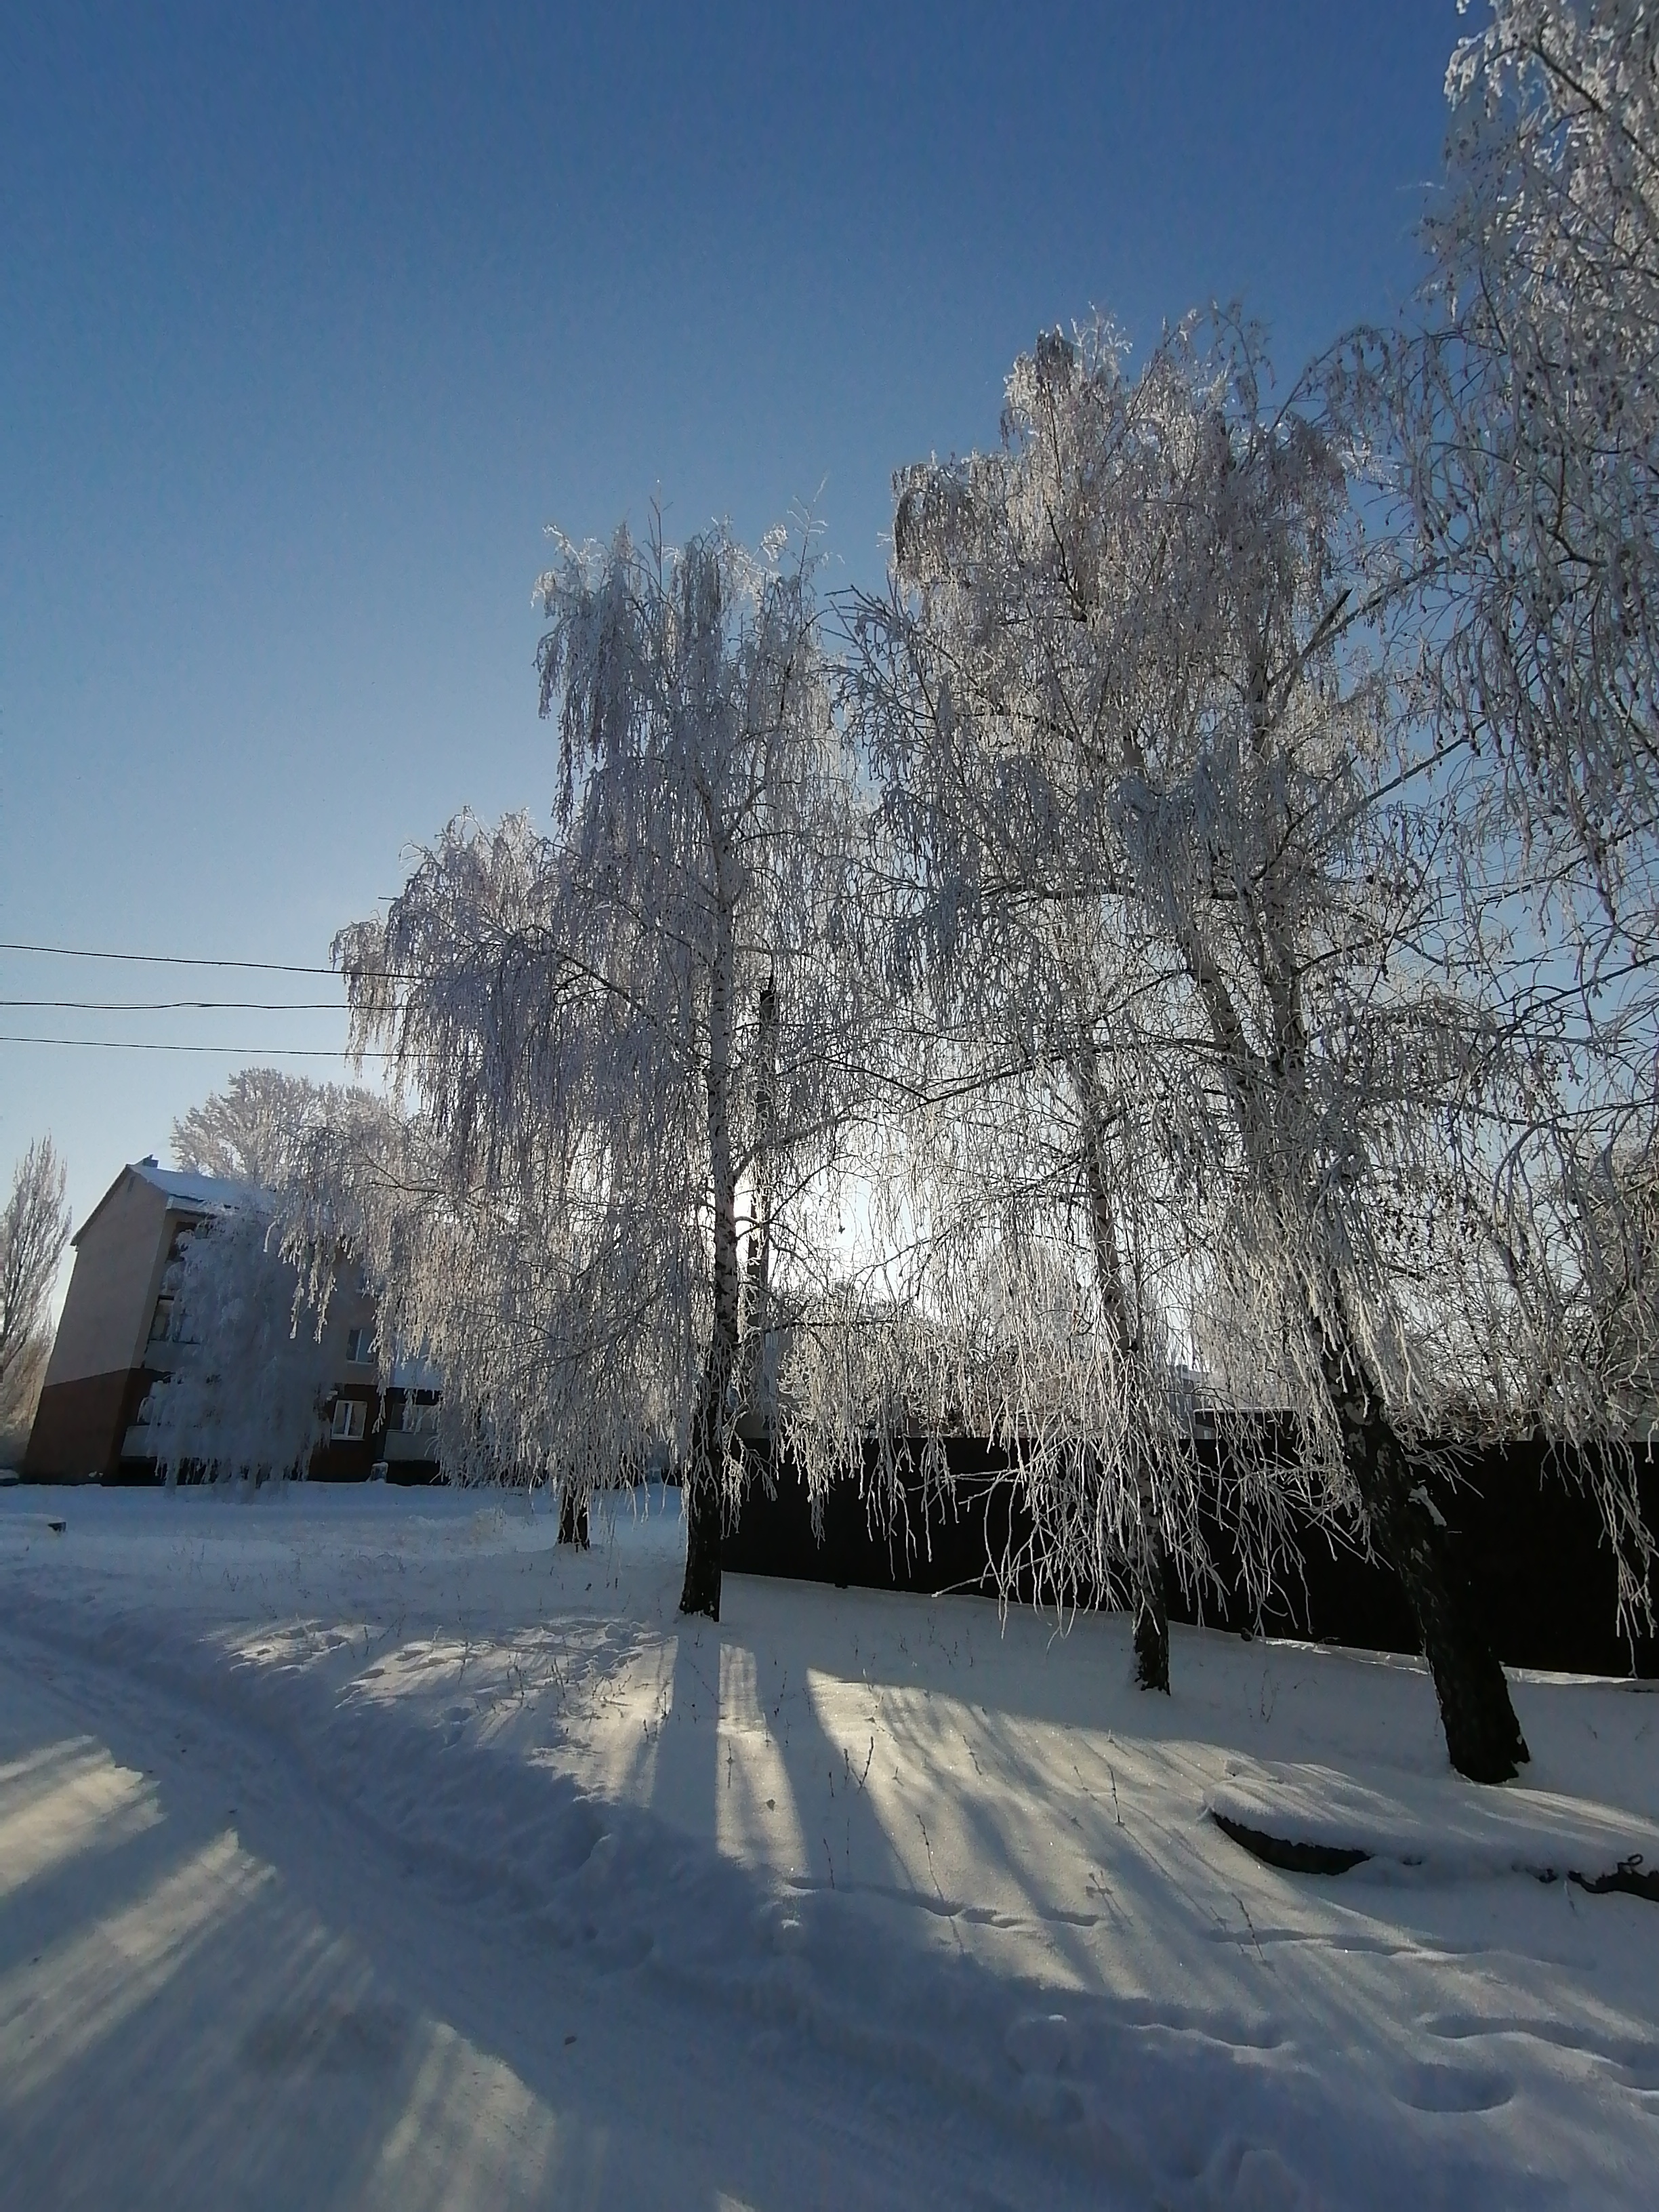
tree, sky, snow, branch, natural landscape, sunlight, cloud, twig, slope, freezing, landscape, horizon, frost, street light, plant, winter, event, evening, wood, recreation, conifer, road, forest, fir, piste, pine family, trunk, hill, glacial landform, pine, precipitation